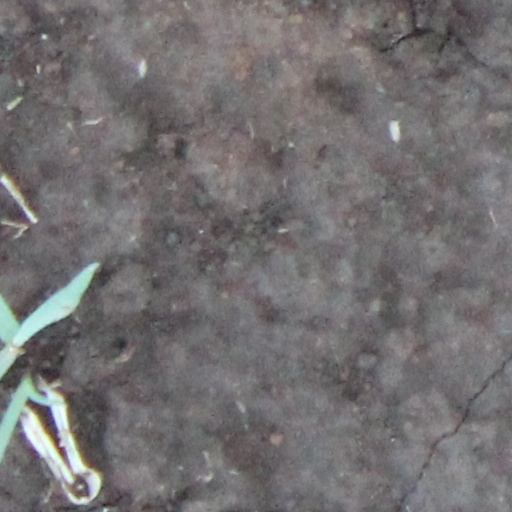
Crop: wheat